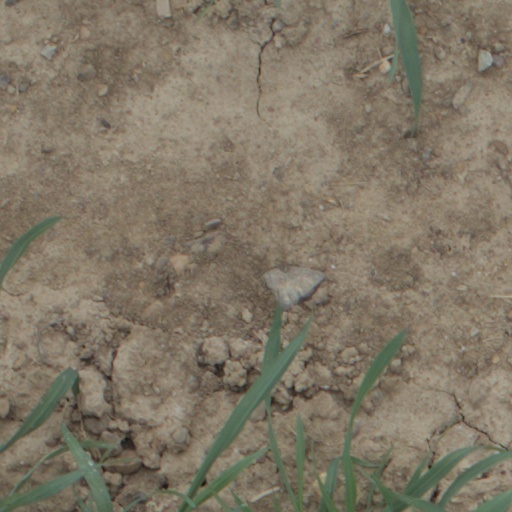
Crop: wheat